Container crane

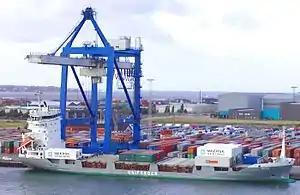
All of the containers on the "Rita" have been loaded by cranes similar to this one, in the Port of Copenhagen

The largest modern container cranes are classified as "super-post-Panamax". A modern container crane capable of lifting two long containers at once (end to end) under the telescopic spreader will generally have a rated lifting capacity of 65 tonnes. Some new cranes have a 120-tonne load capacity, enabling them to lift up to four or two containers. Cranes capable of lifting six 20-foot containers have also been designed. Post-Panamax cranes weigh approximately 800–900 tonnes, while the newer-generation super-post-Panamax cranes can weigh 1,600–2,000 tonnes. The largest Super-post-Panamax cranes have an outreach of 26 container rows.